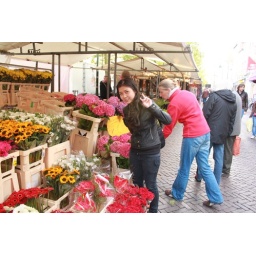
Thao in flower market